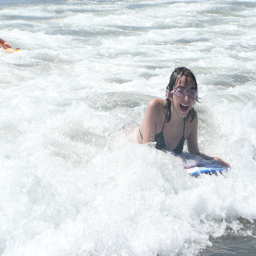
A beautiful woman riding a surfboard on a wave.
A woman rides a wave on a body board.
A happy girl riding a boogie board all the way to the beach
A girl riding a wave back to the shore on a boogie board.
Young girl lying on a surfboard wearing goggles and smiling.